USS Langley (CV-1)

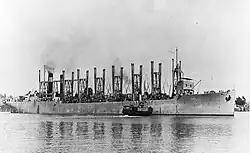
"Jupiter" at Mare Island, 16 October 1913

After successfully passing her sea trial "Jupiter" embarked a United States Marine Corps detachment at San Francisco, California, and reported to the Pacific Fleet at Mazatlán, Mexico, on 27 April 1914, bolstering US naval strength on the Mexican Pacific coast in the tense days of the Veracruz crisis. She remained on the Pacific coast until she departed for Philadelphia, on 10 October. "En route", the collier steamed through the Panama Canal on Columbus Day, the first vessel to transit it from the Pacific to the Atlantic.